Shock and Awe: The Story of Electricity

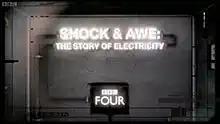
Title screenshot

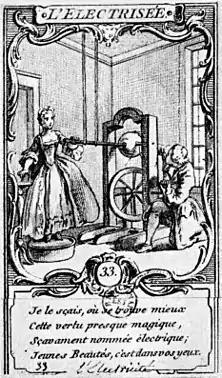
Hauksbee's friction machine using a glass globe, remained common in the 18th century

Shock and Awe: The Story of Electricity is a British television series outlining aspects of the history of electricity. The series was a co-production between the Open University and the BBC and aired from 6 to 20 October 2011 on BBC Four. The programs were presented by Jim Al-Khalili.